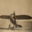
Label: airplane